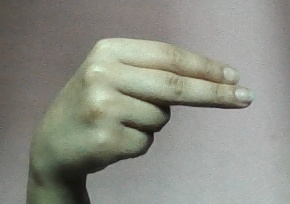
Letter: ain